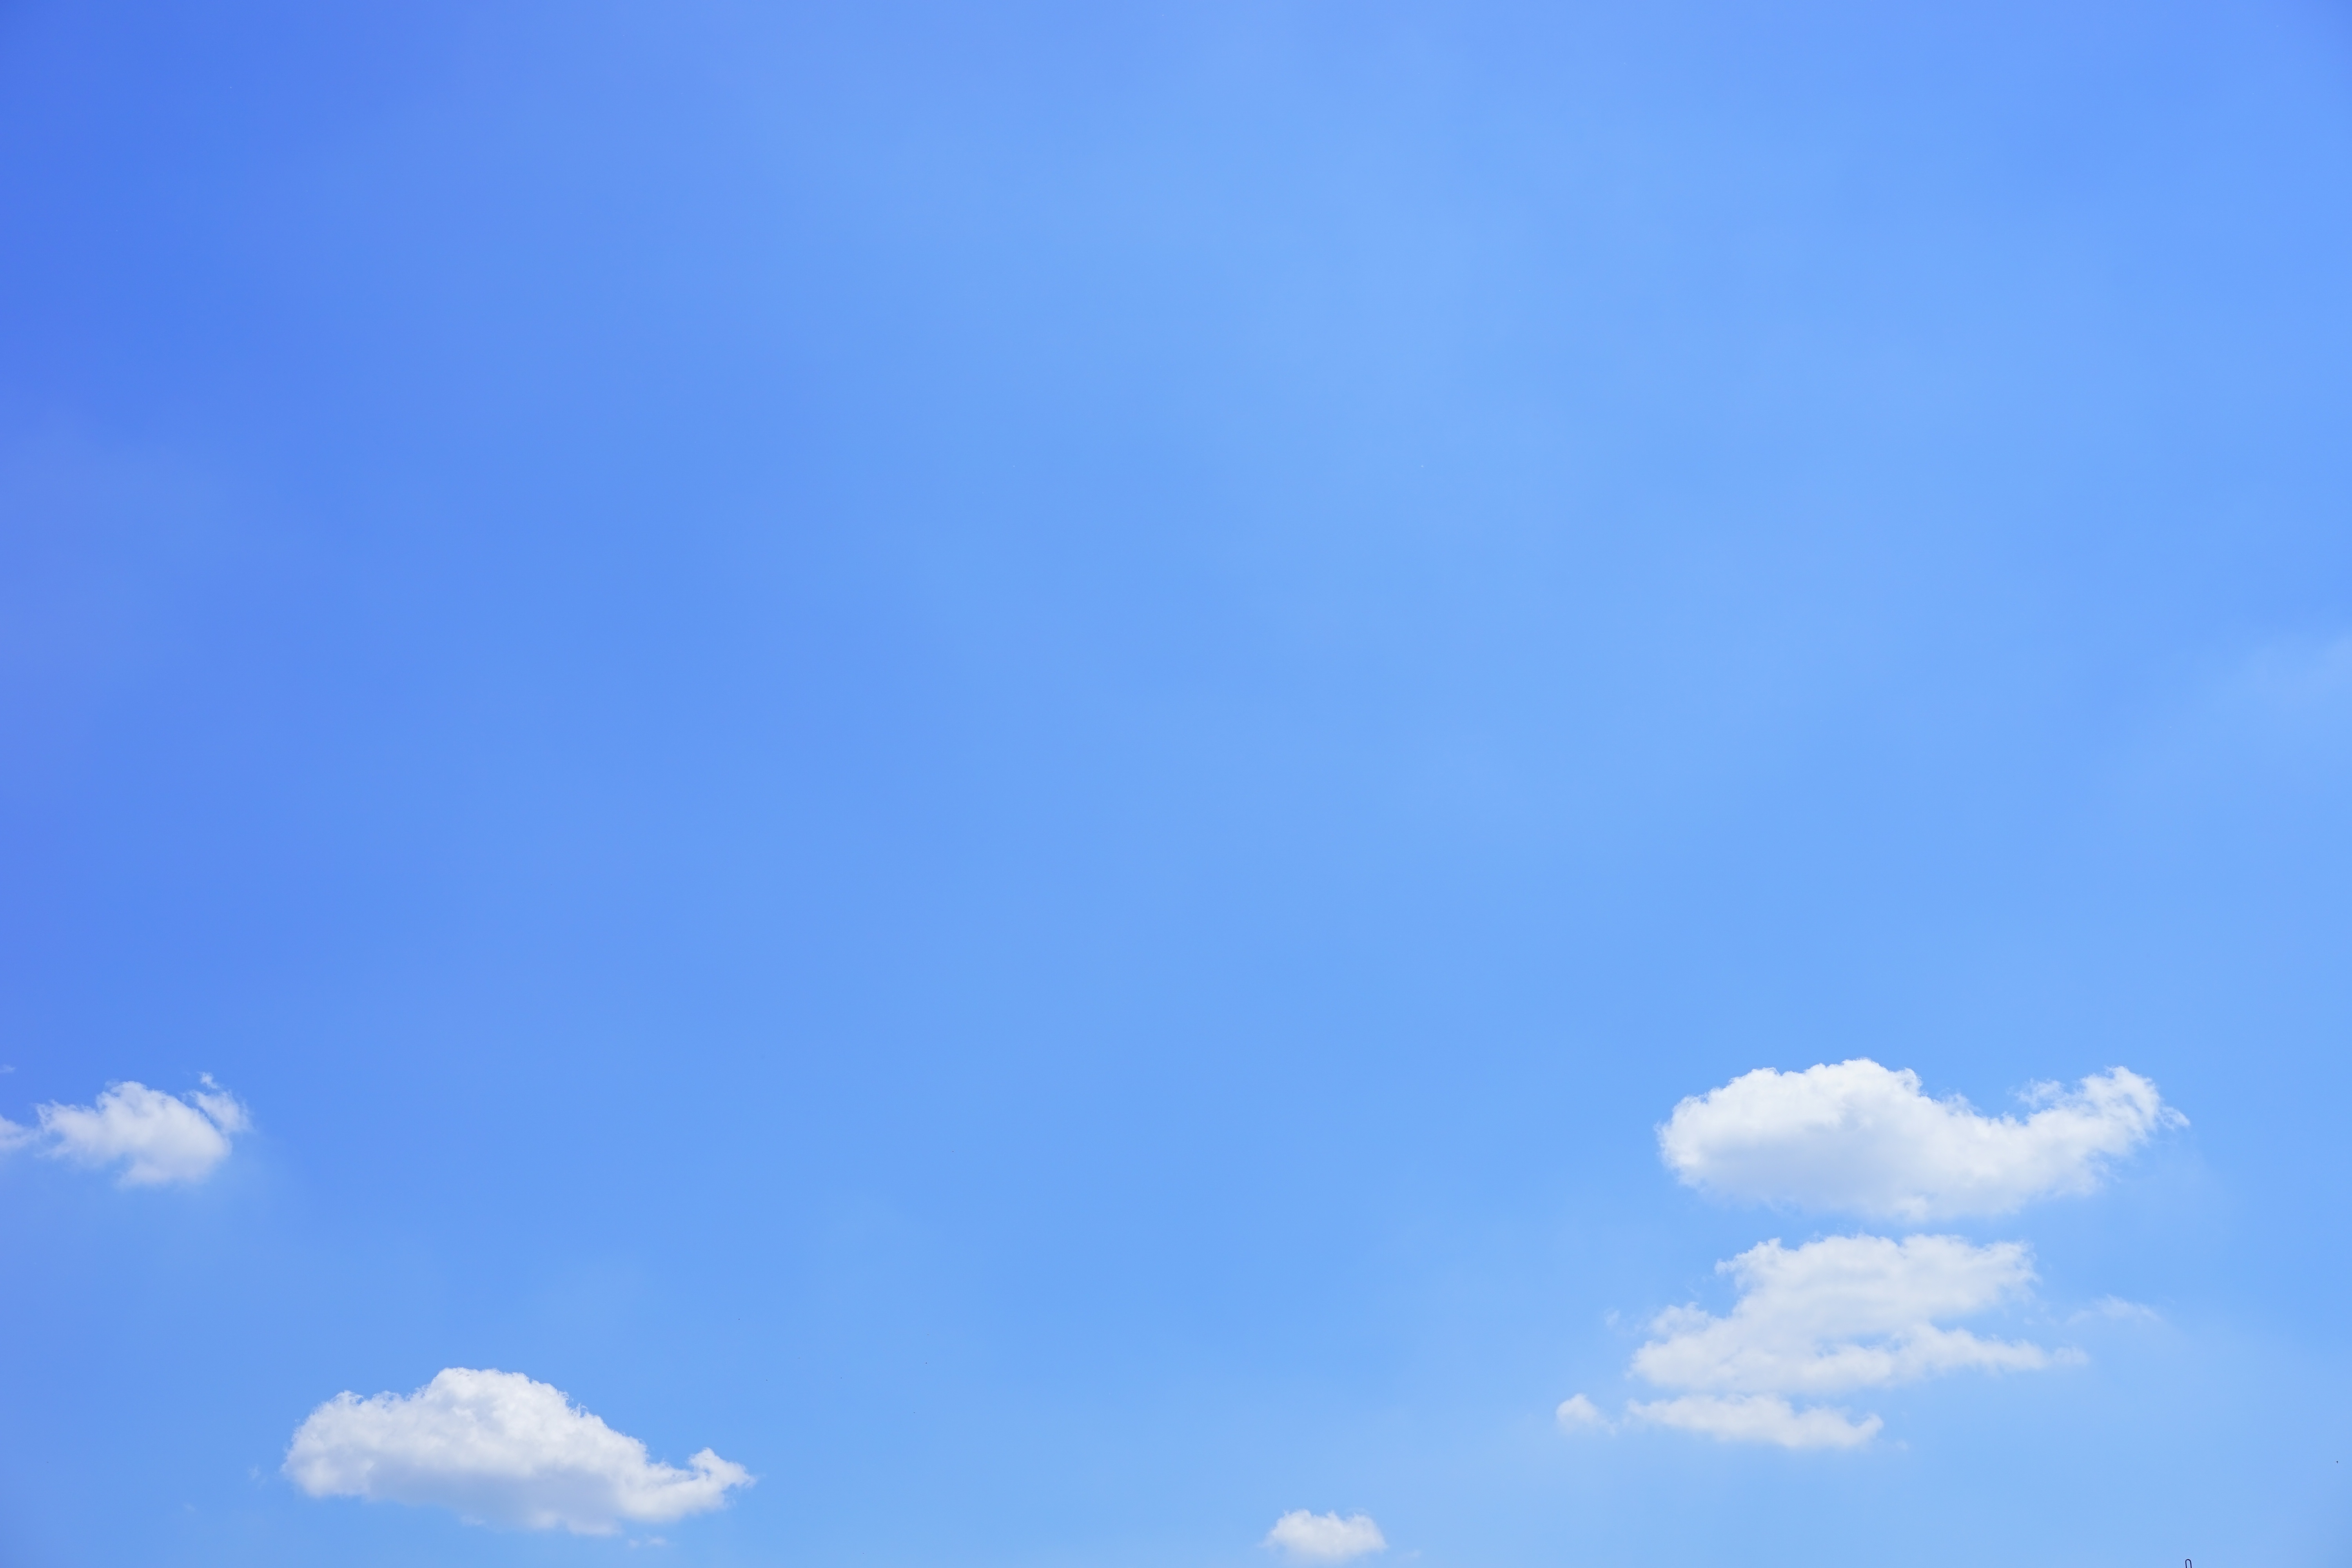
cloud, sky, white, sunlight, atmosphere, daytime, weather, cumulus, blue, sunny, clouds, clouded sky, clouds form, sunny day, cumulus clouds, cumulus cloud, summer day, meteorological phenomenon, atmosphere of earth